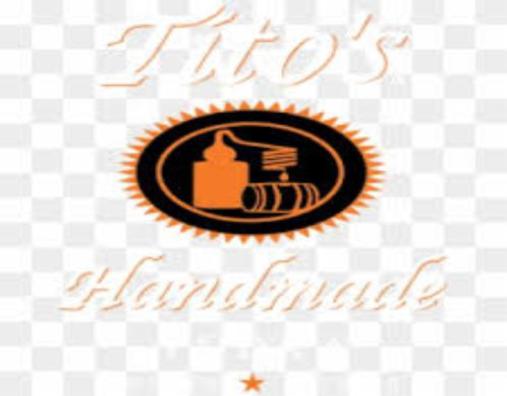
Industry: Food